PFC Sumy

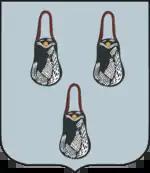

FC Sumy was a Ukrainian football team based in the city of Sumy, which used to play in the Persha Liha. In April 2019 the Ukrainian Football Federation deprived the club of its professional status.